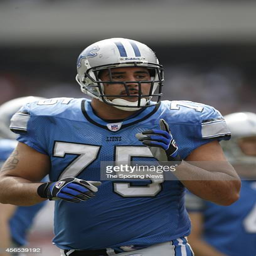
american football player looks on during a game against sports team